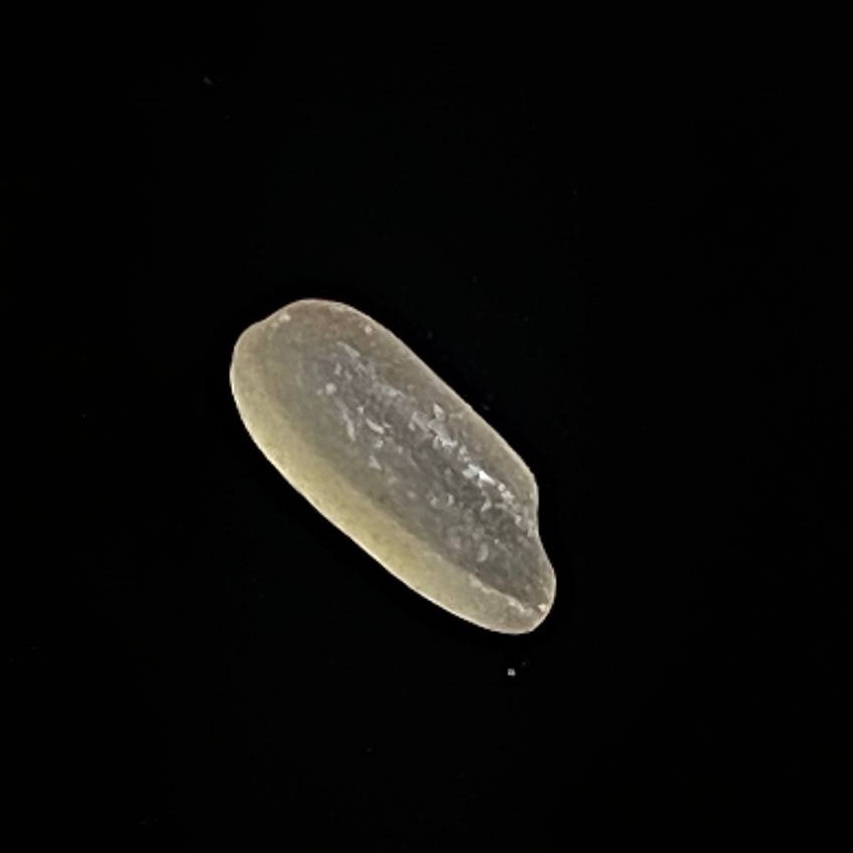
Rice variety: Paijam